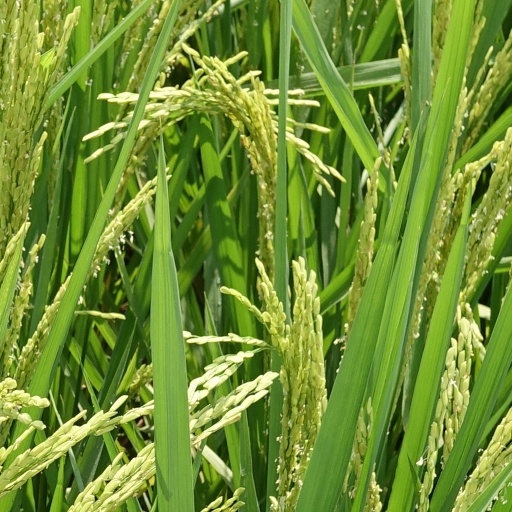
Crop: rice